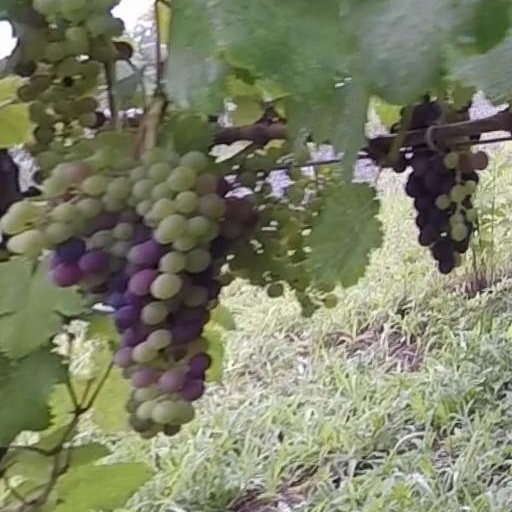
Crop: grape